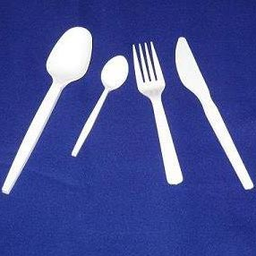
Label: plastic